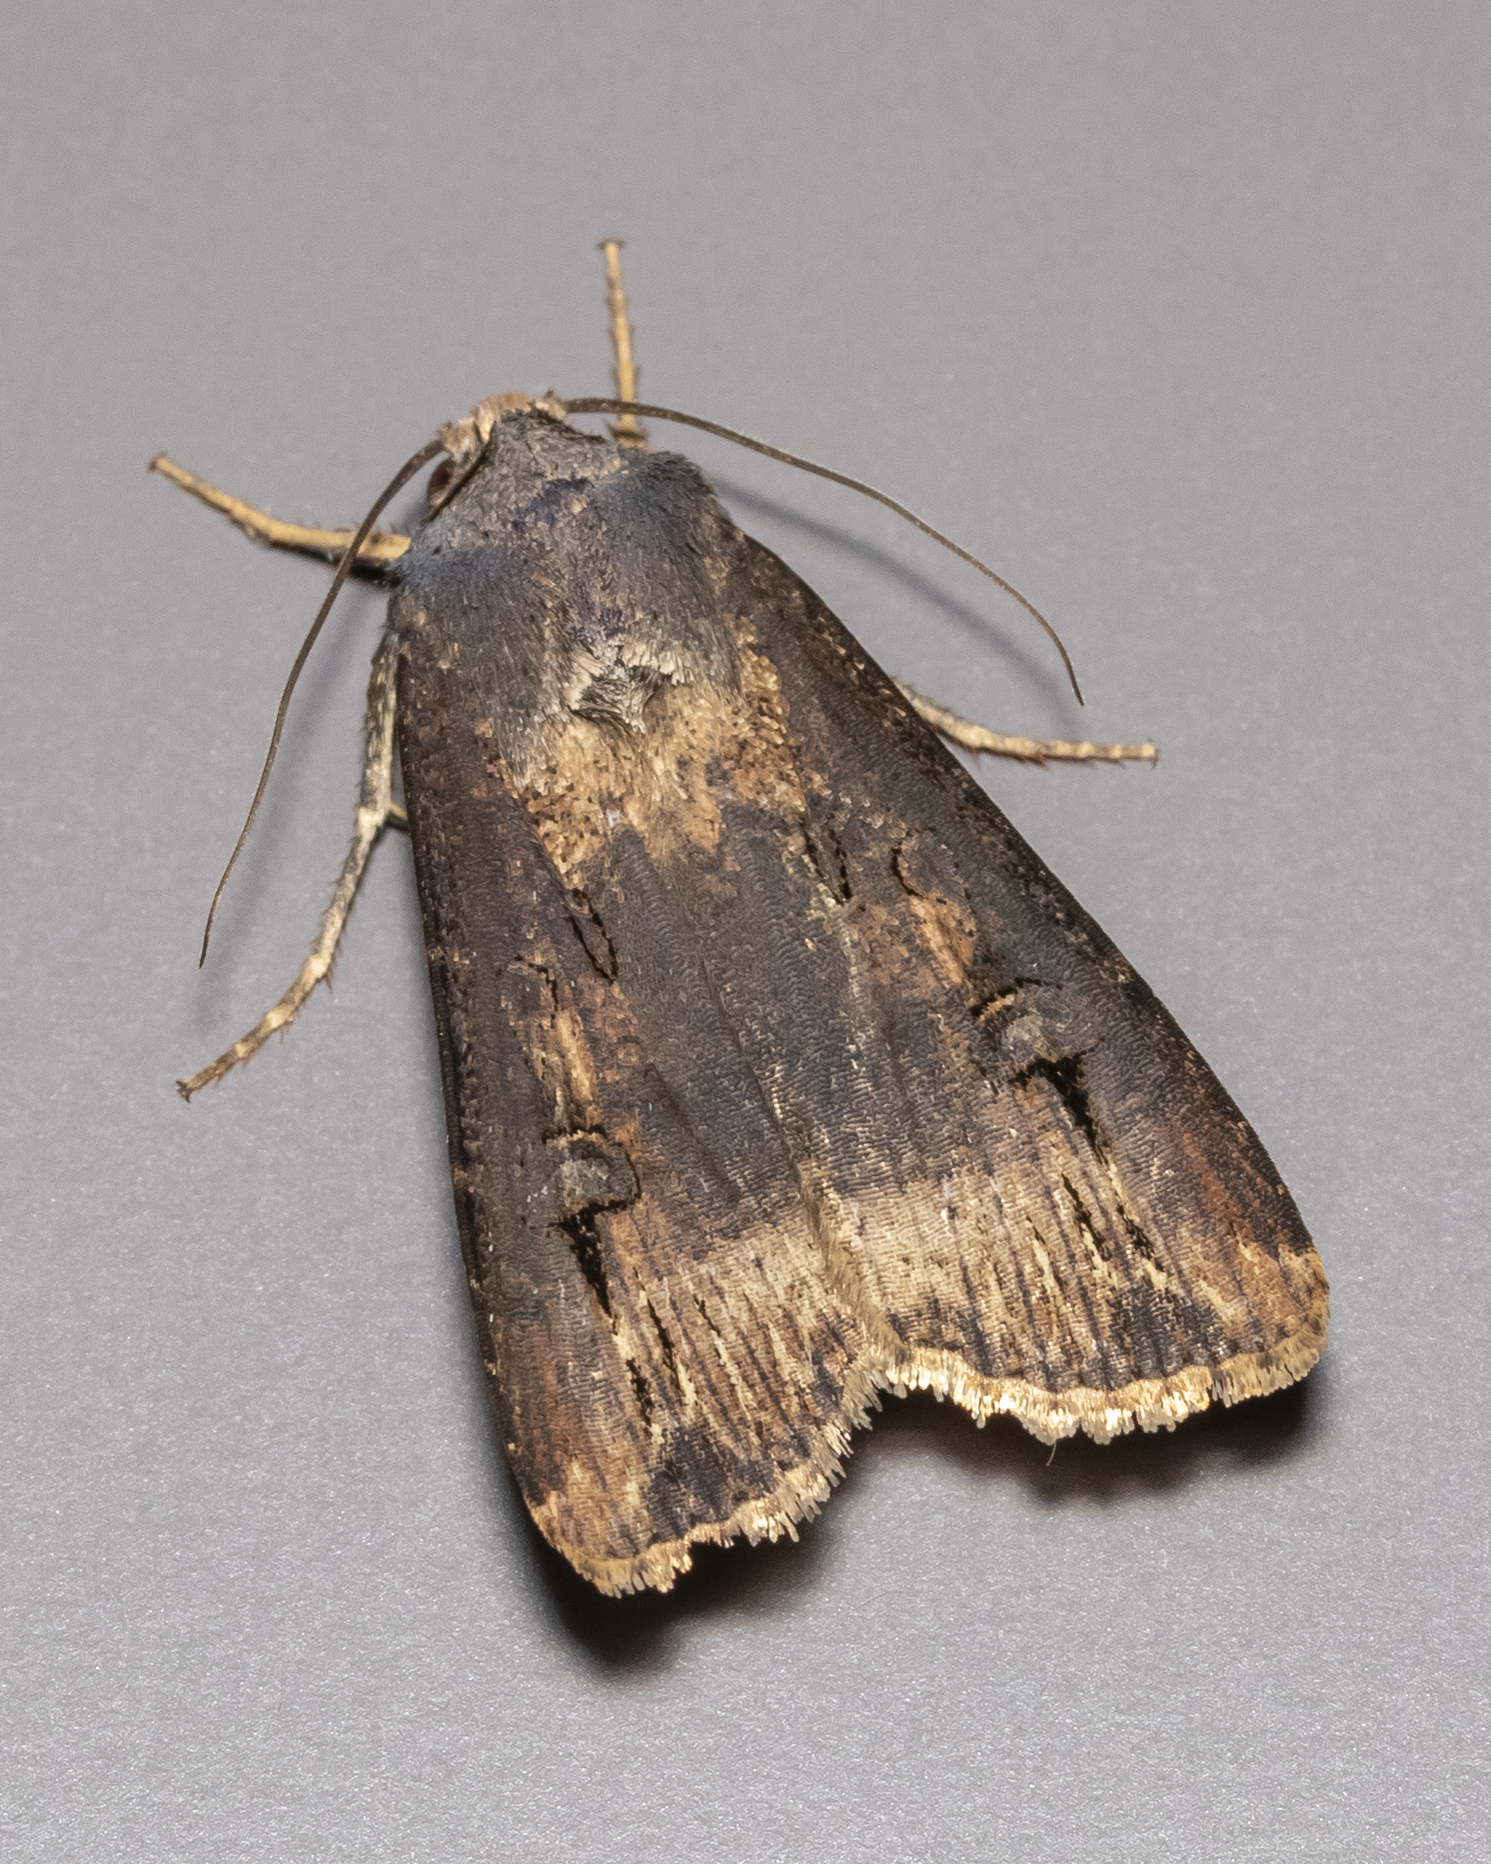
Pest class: cutworms